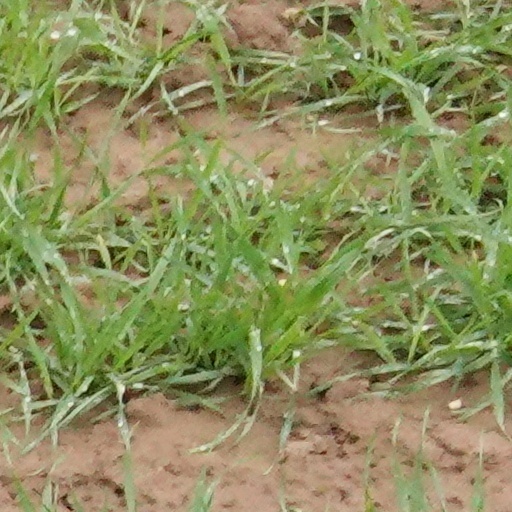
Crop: wheat